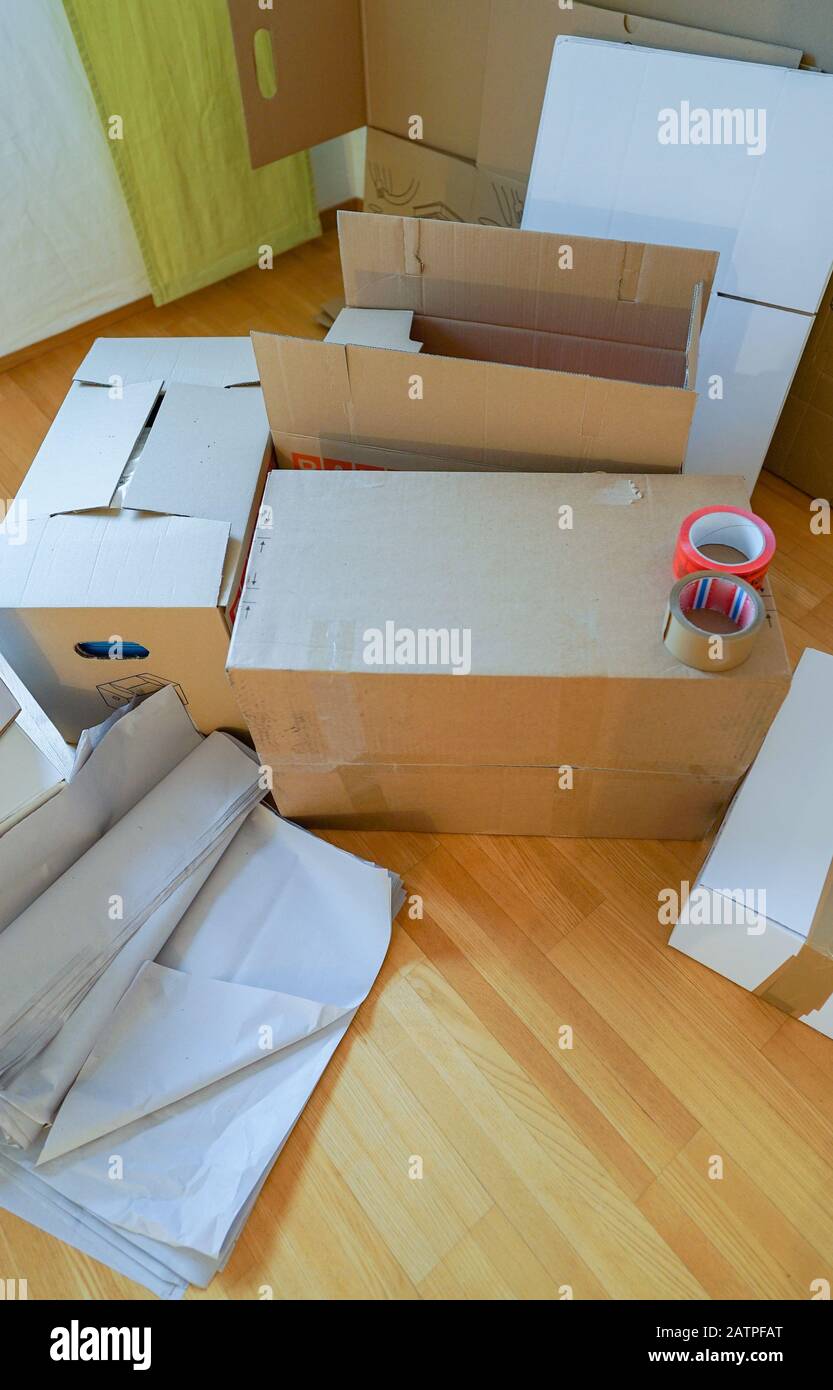
Label: cardboard